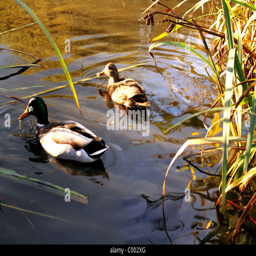
mallard ducks swimming in a pond